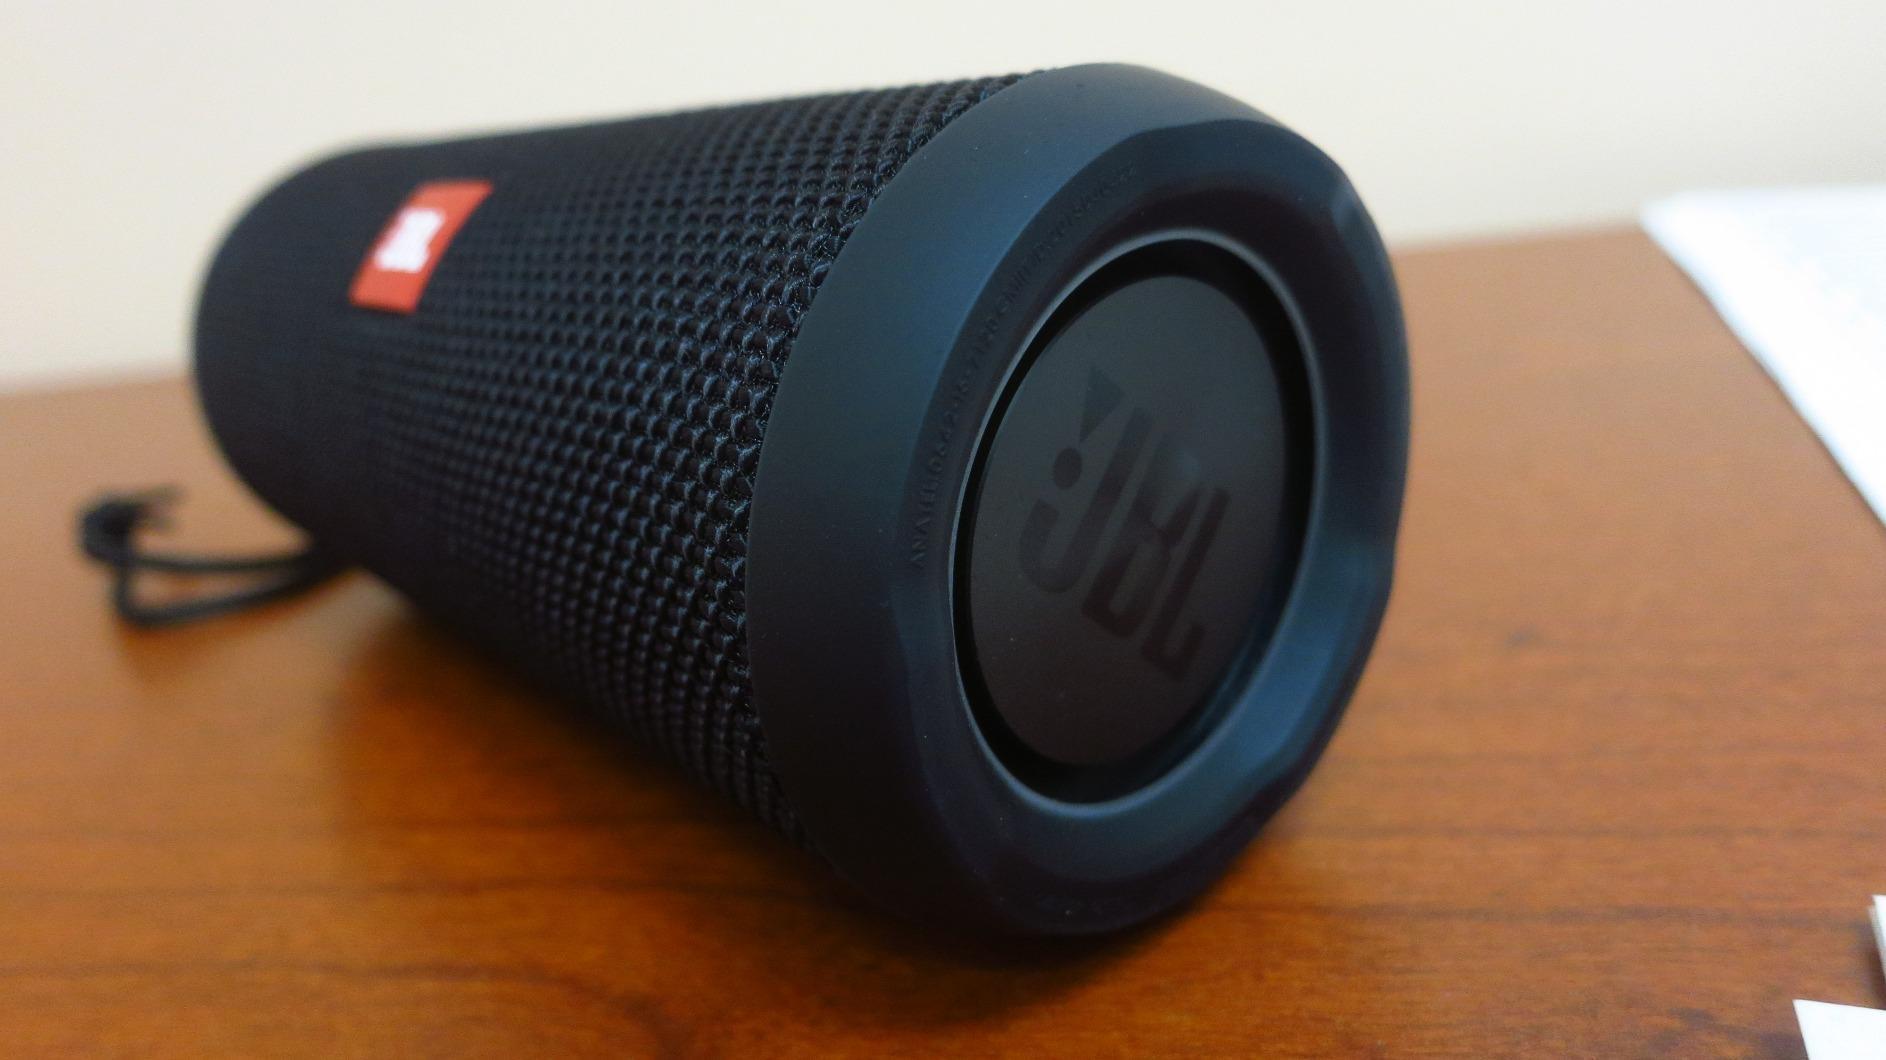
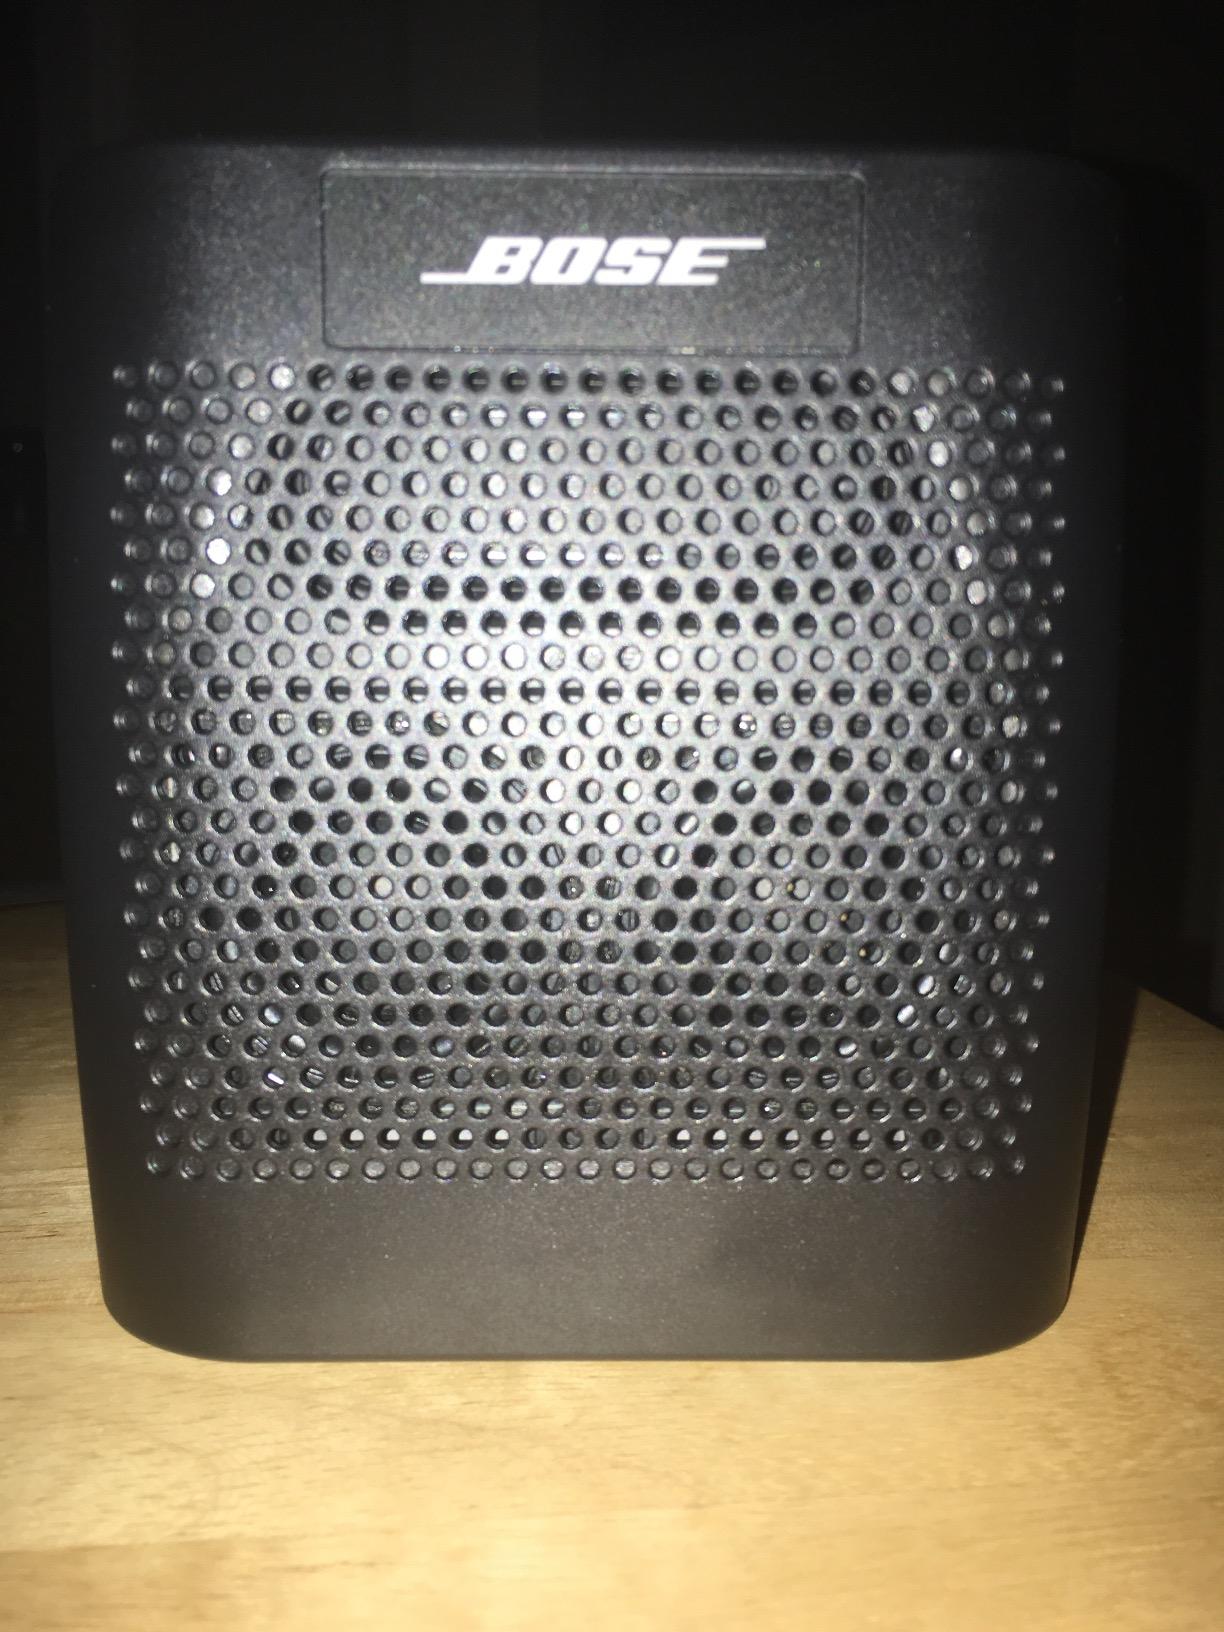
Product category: speaker
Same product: no